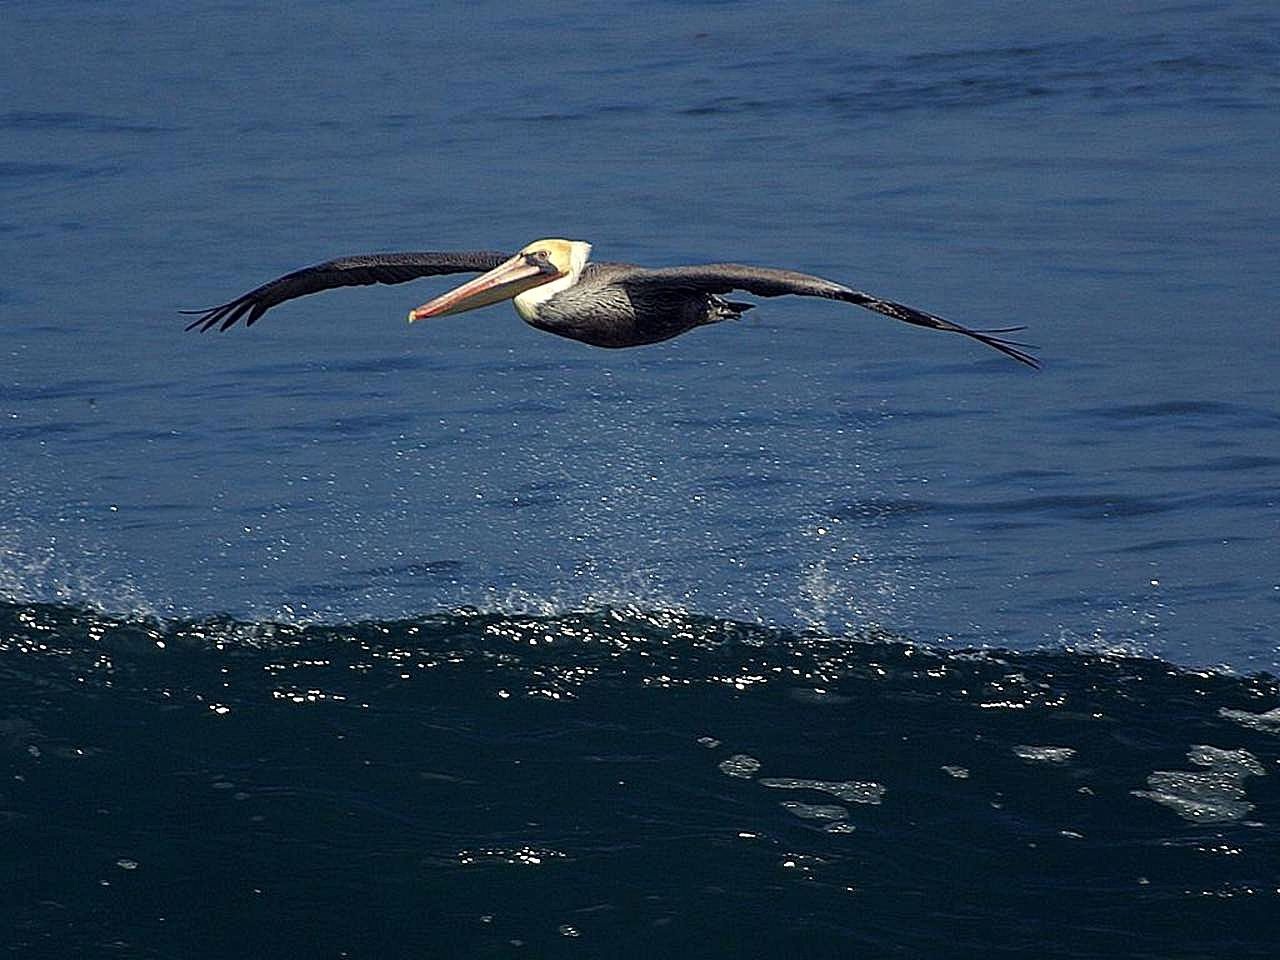
sea, bird, wing, pelican, seabird, beak, fauna, birds, animals, vertebrate, albatross